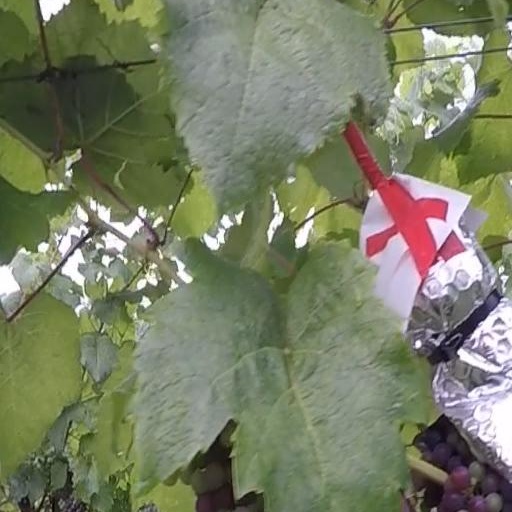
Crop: grape